North Korean support for Iran during the Iran–Iraq War

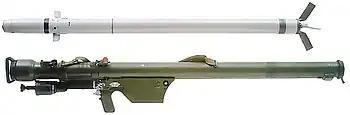
SA-7 missile and launcher

Details on the SA-7 missiles were to come from a Soviet-controlled Polish firm, Perenosny Zenitiny Raketny Kompleks. Gantzer, acting for Praetor Trading, posted, a $100,000 performance bond using the London branch of Commerzbank A.G., a West German bank. A Swiss firm, C. Wuppesahl A.G., insured the shipment, and the Union Bank of Switzerland issued a letter of credit for $18,640,000 to Iran. The funds went to Commerzbank, London, where commissions were taken, and then to a Russian account at the West Berlin branch of Deutsche Bank A.G., the largest West German bank.